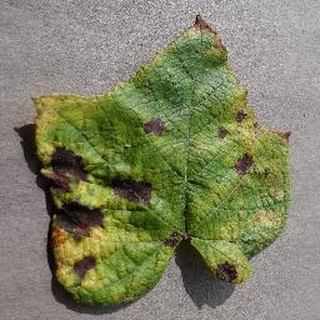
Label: grape_leaf_blight